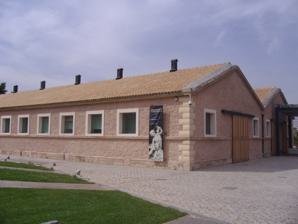
Building: National Glyptotheque
Country: Greece
Year built: 2004
Sculpture museum in Athens, Greece National Glyptotheque Εθνική Γλυπτοθήκη Location within Athens Established July 2004 Location Army Park, Goudi Athens , Greece Coordinates 37°59′11″N 23°46′39″E / 37.98639°N 23.77750°E / 37.98639; 23.77750 Type sculpture museum Director Prof. Marina Lambraki-Plaka Curator Tonia Giannoudaki Public transit access Katehaki station Website www .nationalgallery .gr National Glyptotheque ( Greek : Εθνική Γλυπτοθήκη ) is a sculpture museum located in Athens , Greece . It is an annex of the National Gallery of Greece . The museum was established in 2004 and became the first National Glyptotheque of Greece. It houses a permanent collection of Greek sculpture from the 19th and the 20th centuries and temporary exhibitions, mainly of sculpture. The museum is based in two buildings of the former royal stables and a surrounding area of 6,500 m2, situated at the "Alsos Stratou" (Army Park) in Goudi . So far, the museum has hosted two temporary exhibitions. The exhibition Marino Marini (1901-1980) (June–October 2006) and a retrospective exhibition of Yannoulis Chalepas (February–September 2007). References